Captain Universe (British comics)

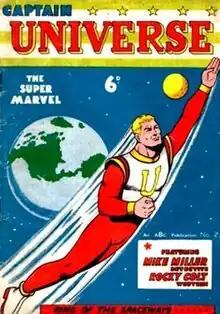
The cover to "Captain Universe" #2, art by Mick Anglo.

Captain Universe is a fictional British superhero who appeared in comic books published by Arnold Book Company (also known as ABC, not to be confused with America's Best Comics) in 1954. The character was created by Mick Anglo; like his other creations of the era (Marvelman, Captain Miracle, Miracle Man) Captain Universe was heavily influenced by Fawcett Publications' Captain Marvel.